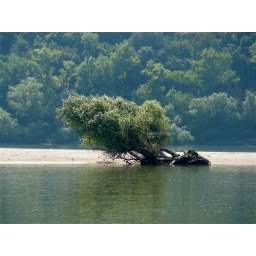
trees bent by the current on a small sand isle near Esztergom